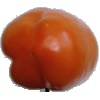
Label: orange_pepper